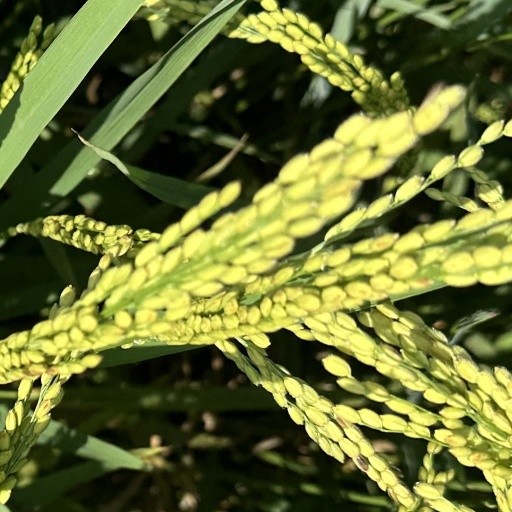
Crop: rice